Vicarello Cups

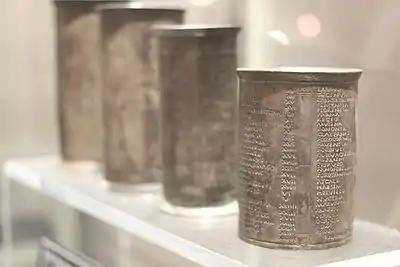
Vicarello Cups (Museo Nazionale Romano)

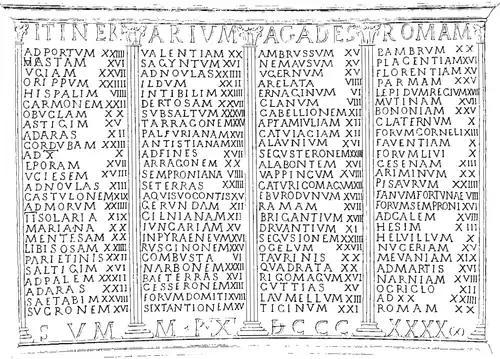
The itinerary on one of the cups

The Vicarello Cups are four silver cups discovered in 1852 in the healing sanctuary and baths of "Aquae Apollinares", at Vicarello, Italy, near Lake Bracciano. Their appearance recalls Roman milestones and they are engraved with the route from ancient Gades (modern Cadiz) to Rome.